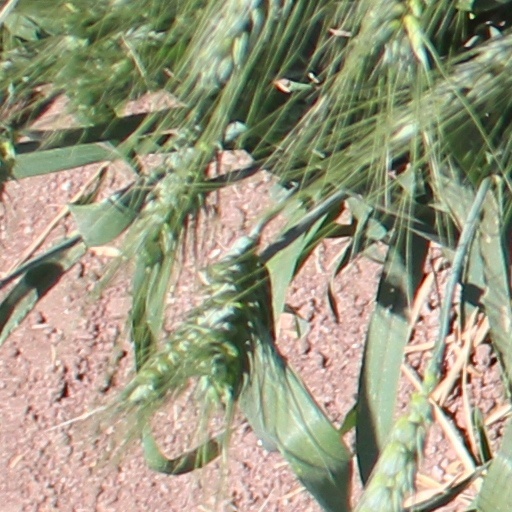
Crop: wheat